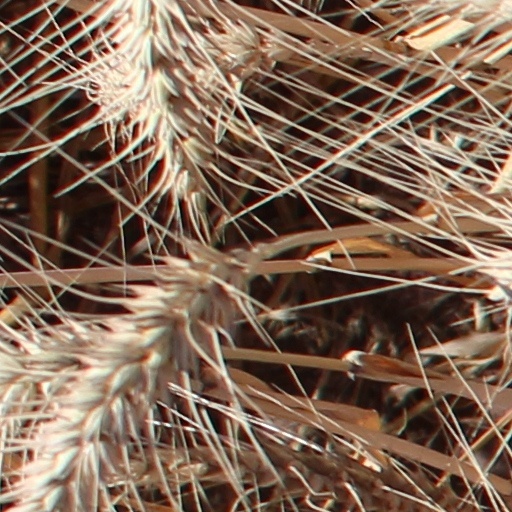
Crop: wheat